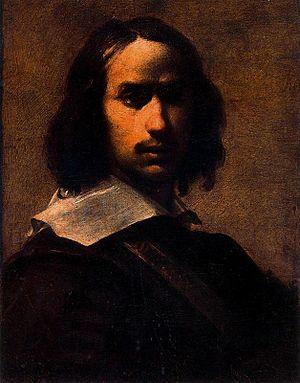
Francesco Cairo est un peintre italien de la communauté post-maniériste ou pré-baroque lombarde et borroméenne des premières décennies du Seicento.